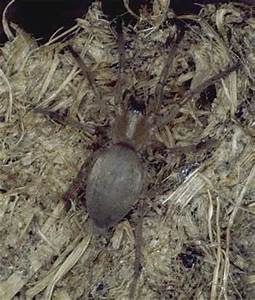
Label: ragno